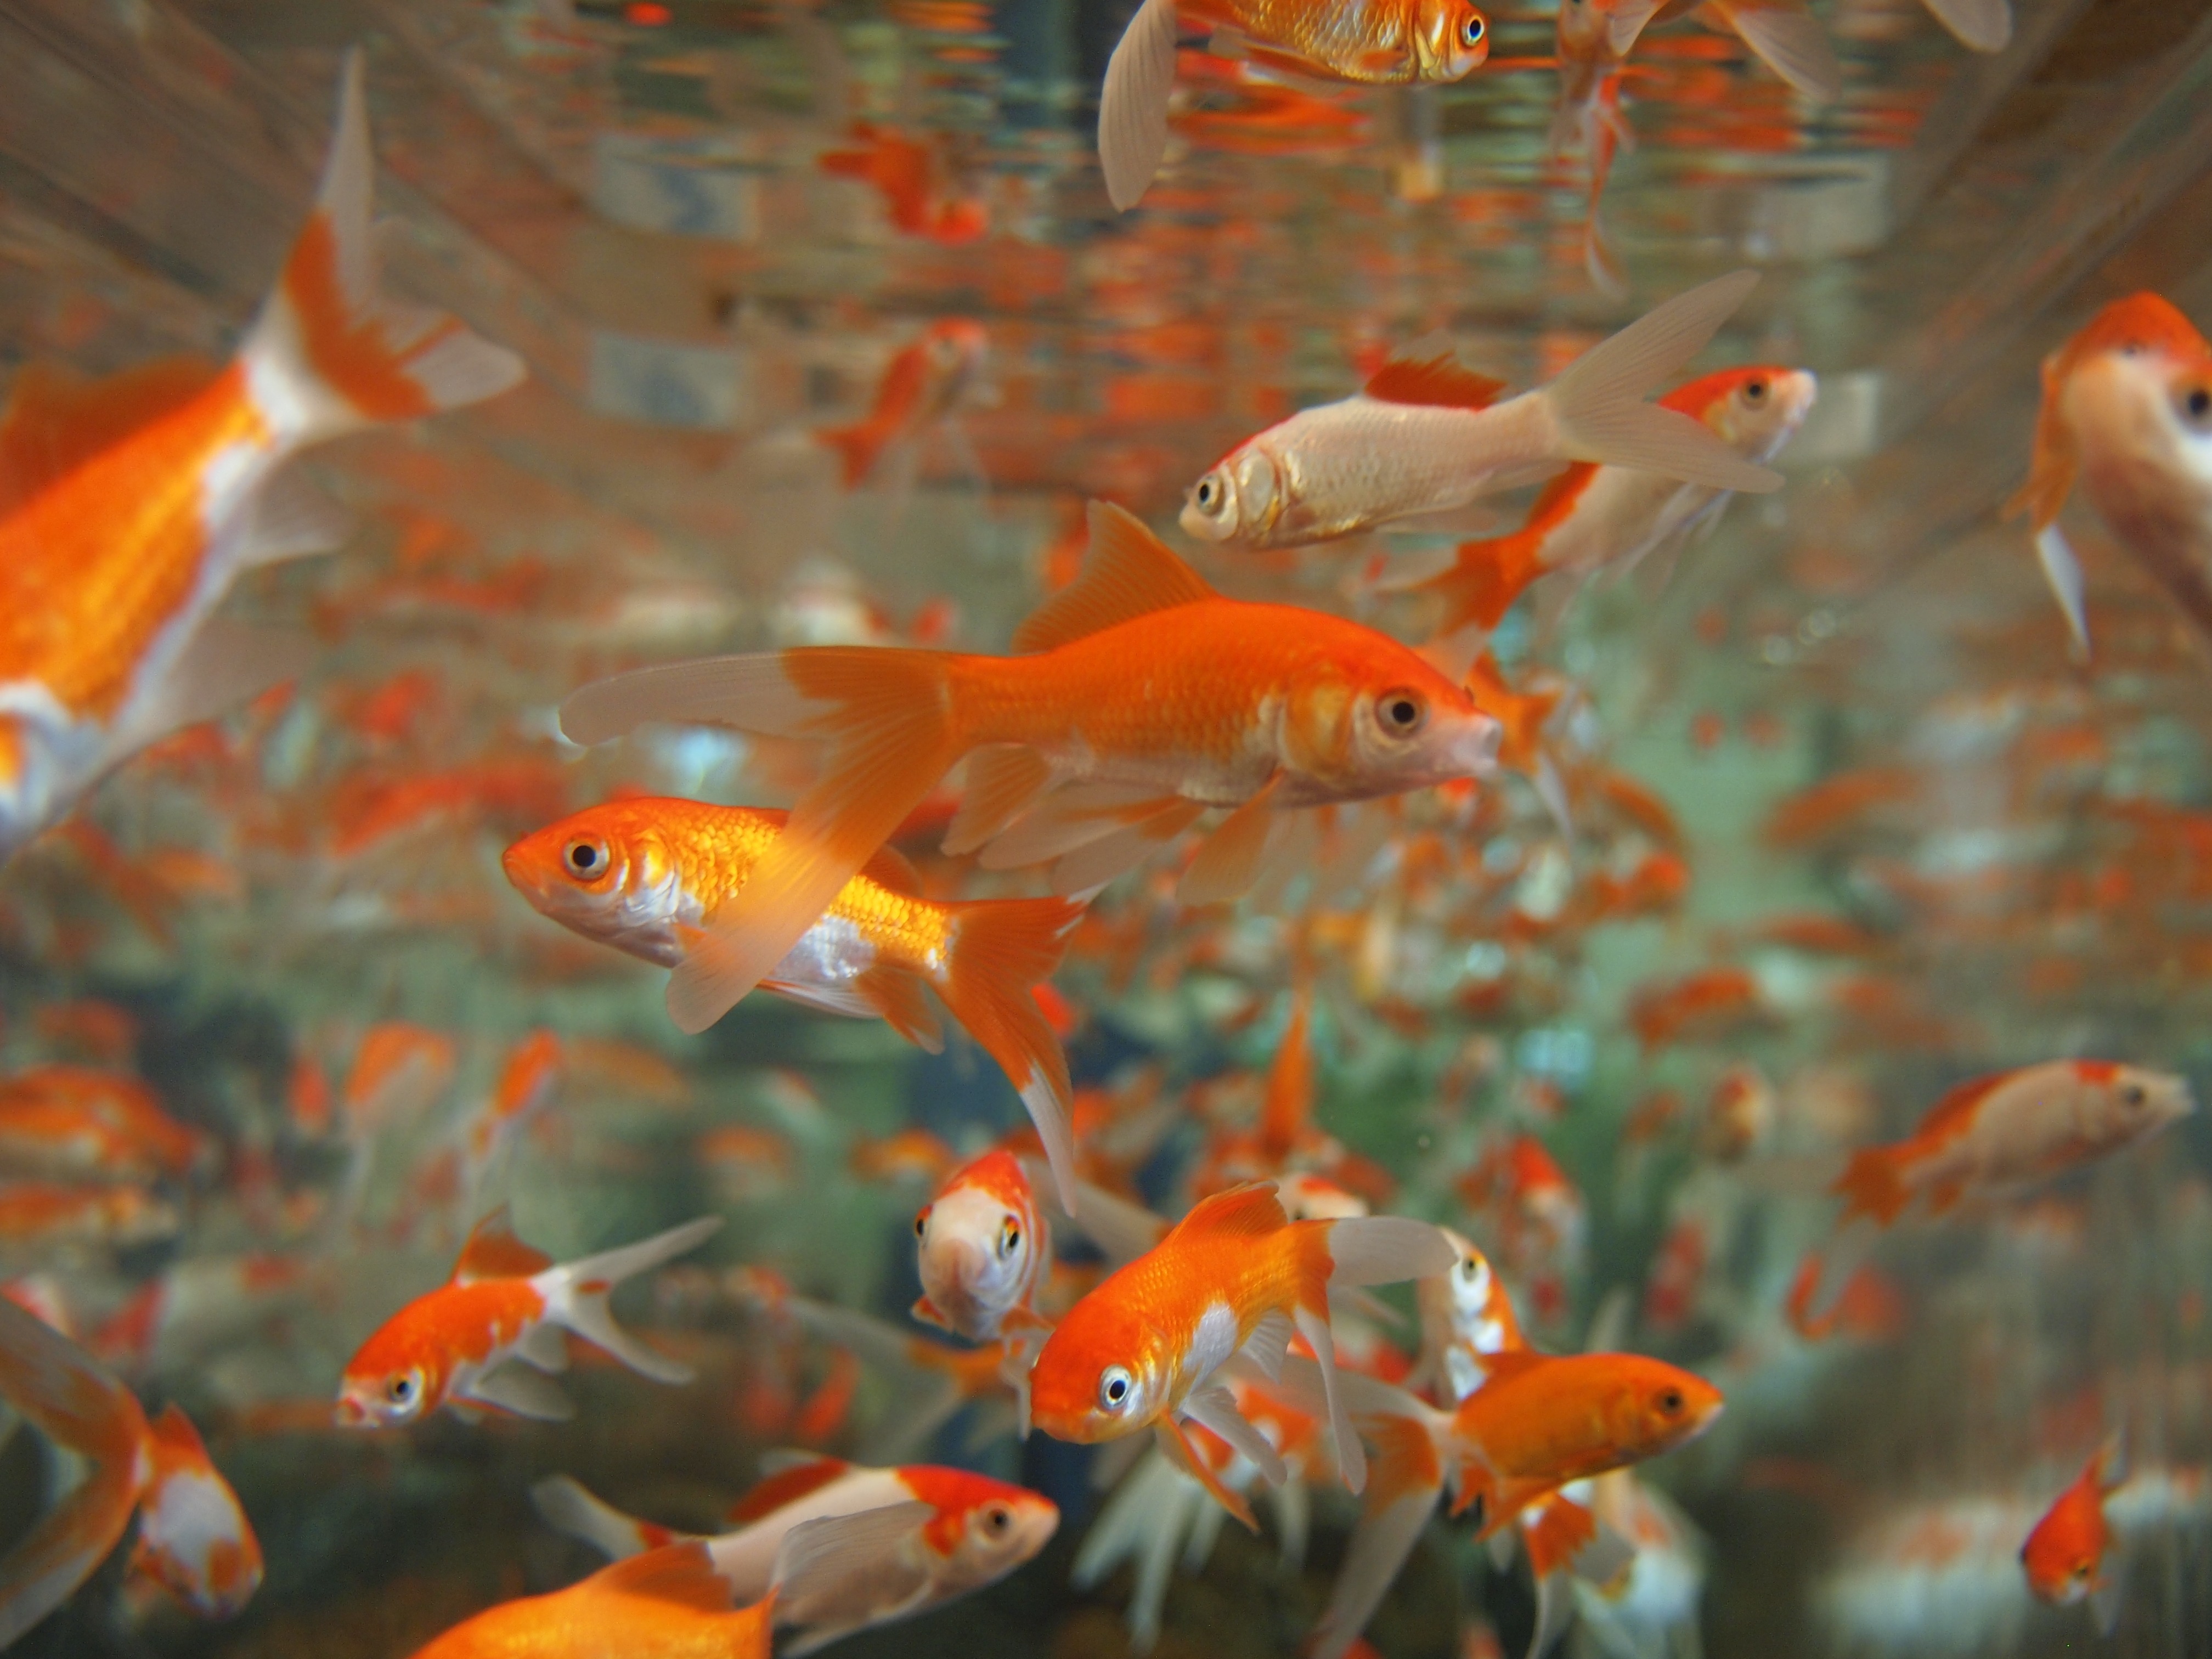
liquid, glass, home, cute, motion, underwater, swim, environment, live, pet, orange, tropical, biology, small, aquatic, scale, float, fish, fauna, splashing, fishbowl, bubble, life, aqua, gold, tail, aquarium, bright, marine, little, creature, school, tank, gill, habitat, goldfish, fins, simple, freshwater, marine biology, coral reef fish, pomacentridae, freshwater aquarium, petstore